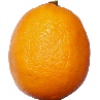
Label: Lemon Meyer 1